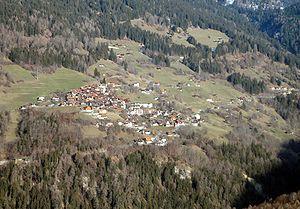
Maladers est une ancienne commune suisse du canton des Grisons, située dans la région de Plessur.